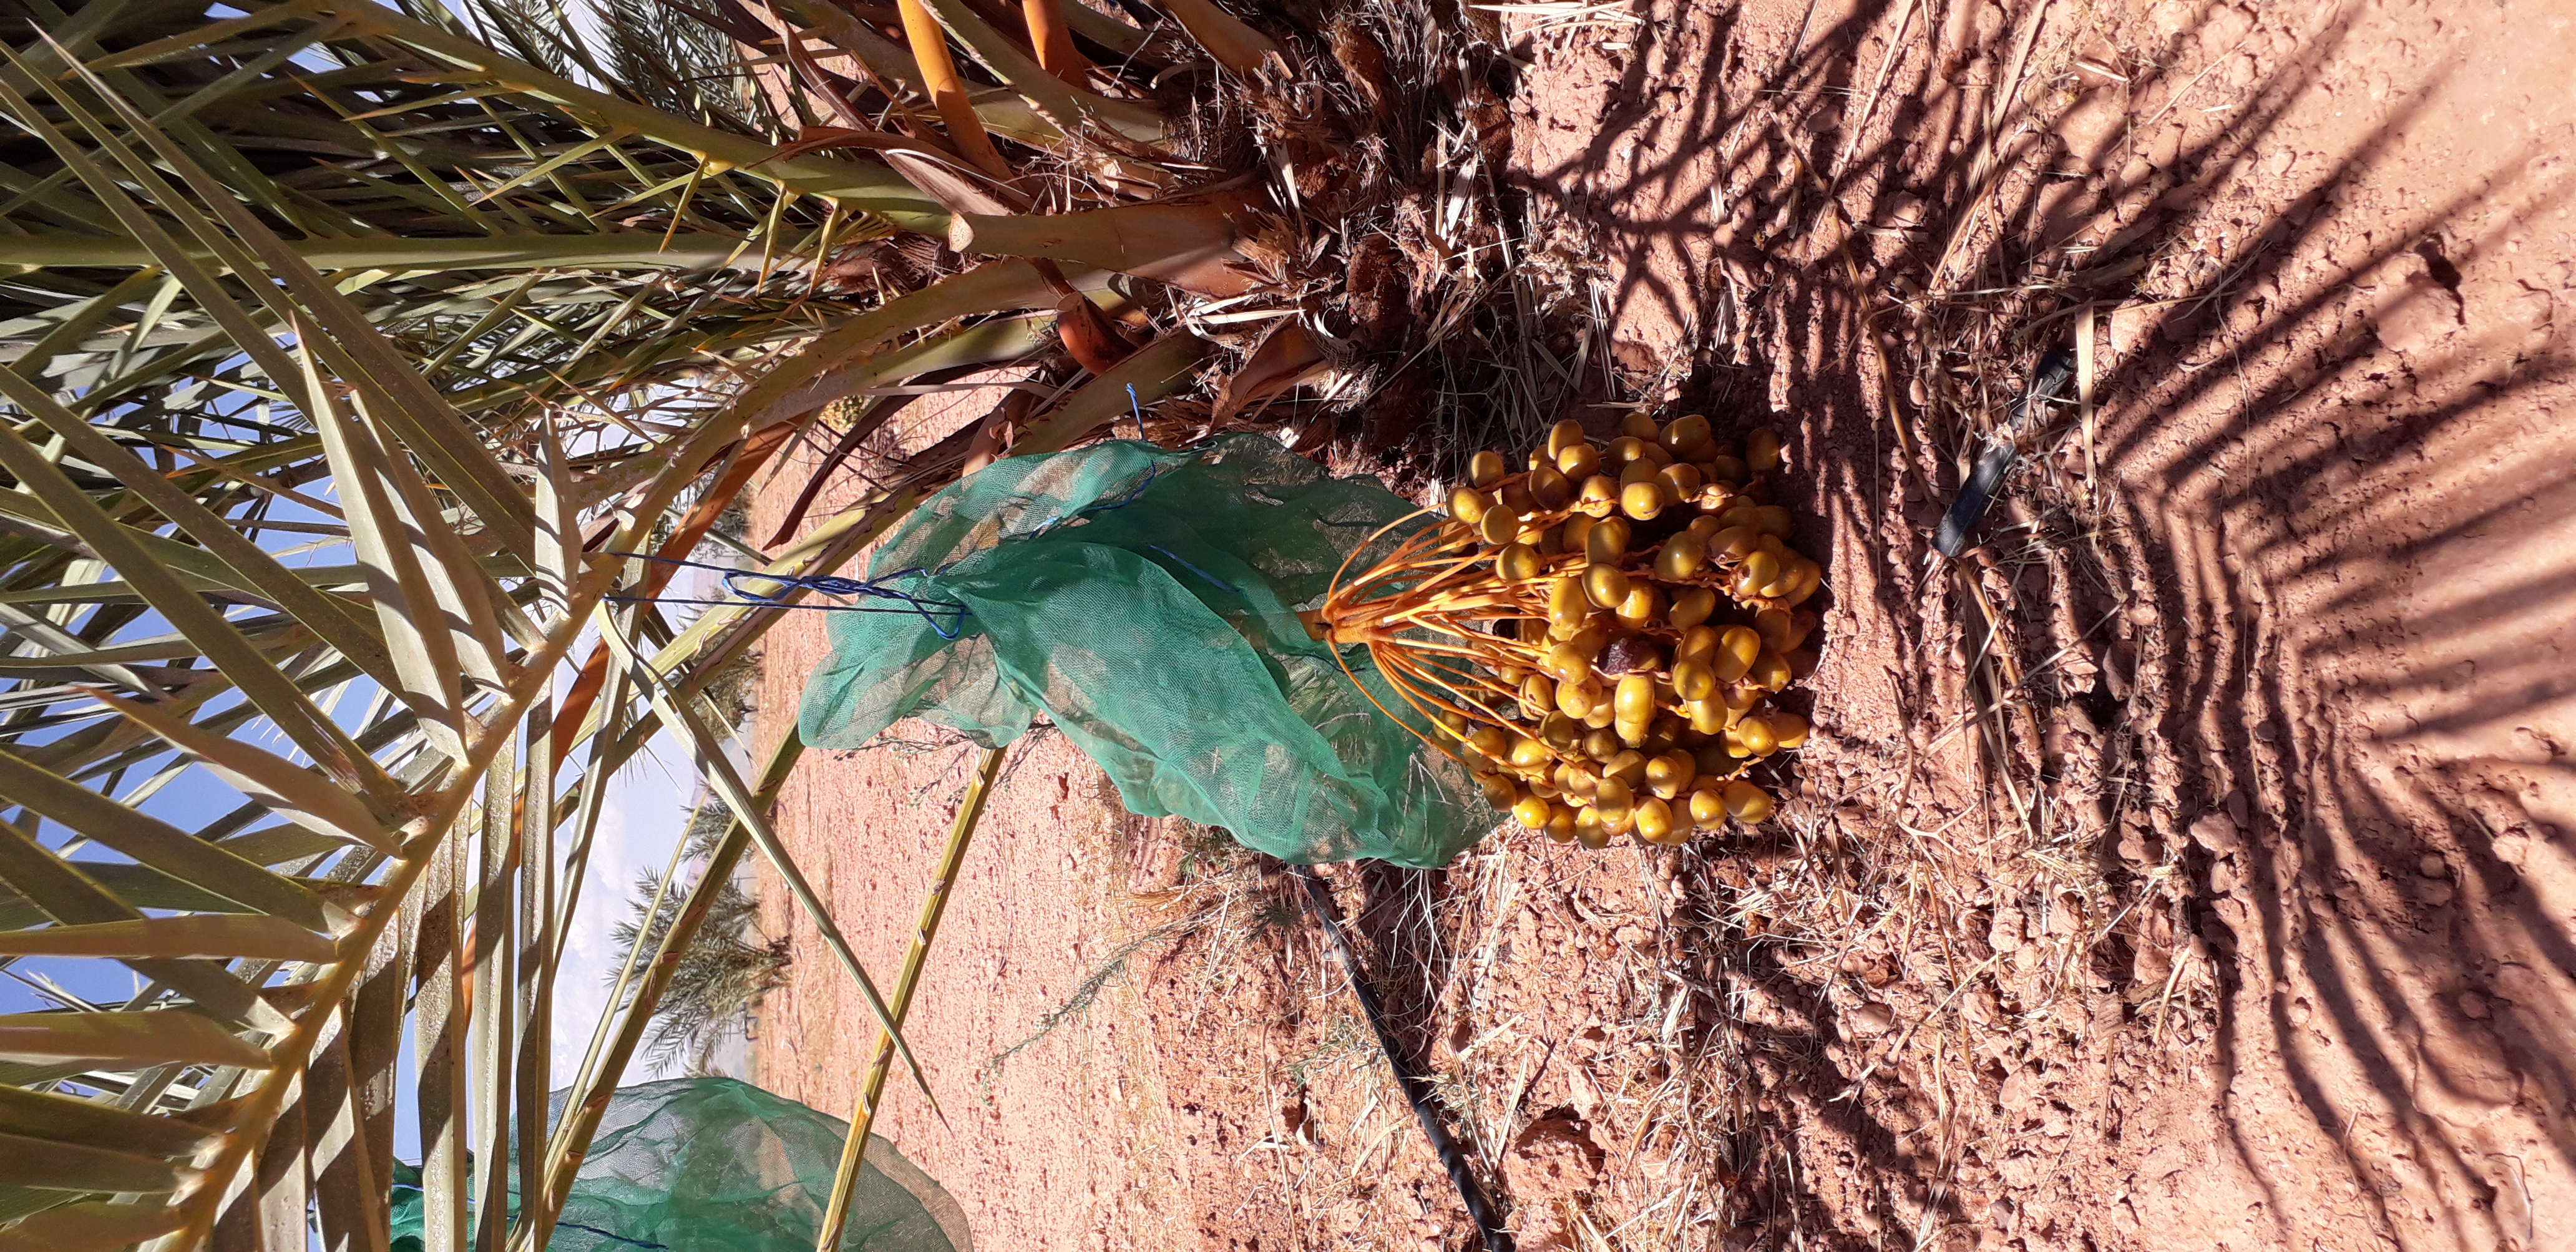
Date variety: Boufagous